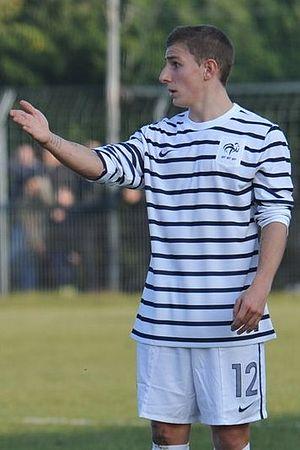
Lucas DIGNE sous les couleurs de l'équipe de France U19
Lucas Digne, né le 20 juillet 1993 à Meaux, est un footballeur international français qui évolue au poste de défenseur à l'Everton FC.